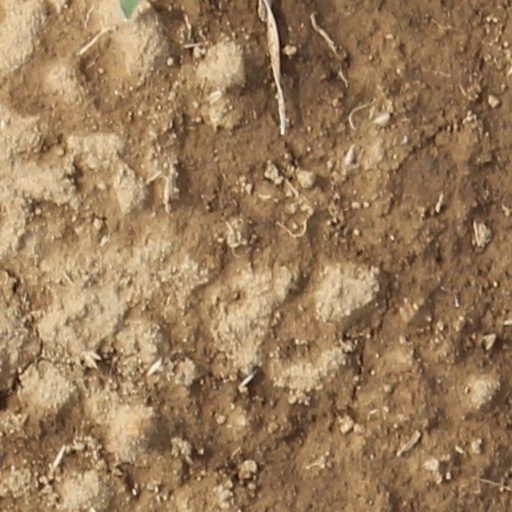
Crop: wheat